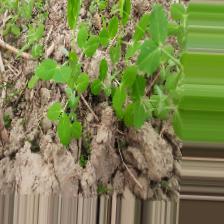
Label: Normal